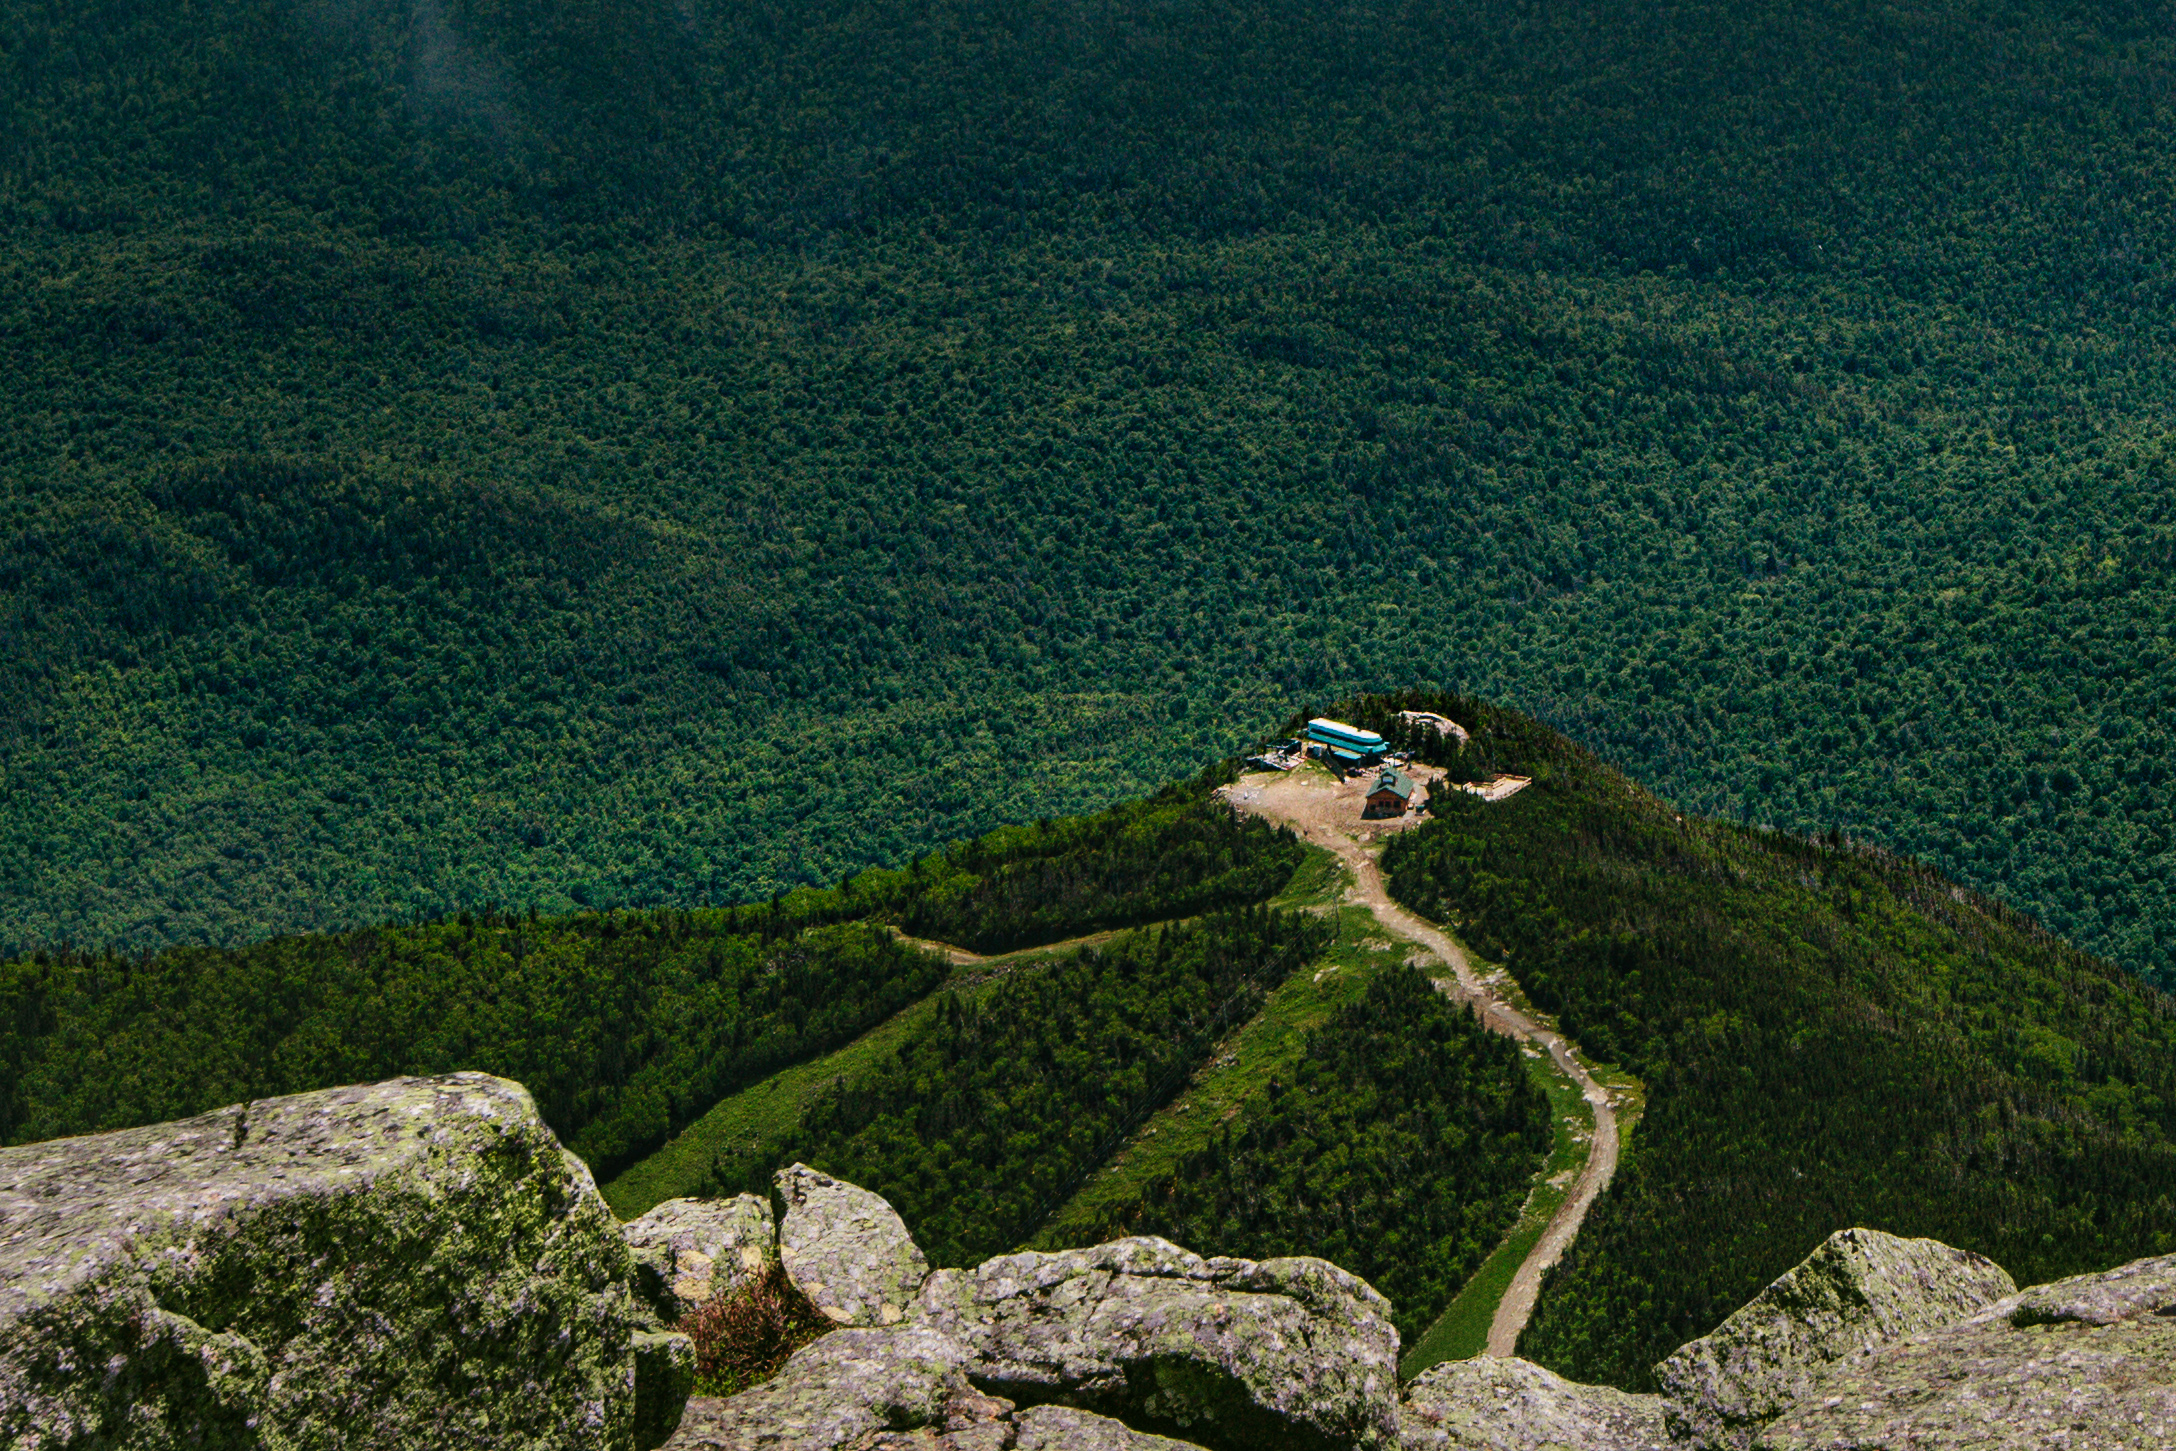
landscape, coast, nature, forest, grass, rock, wilderness, mountain, road, field, hill, valley, green, soil, terrain, ridge, rocks, geology, grassland, plateau, rural area, aerial photography, lonely house, geographical feature, mountainous landforms